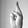
ASL letter: R